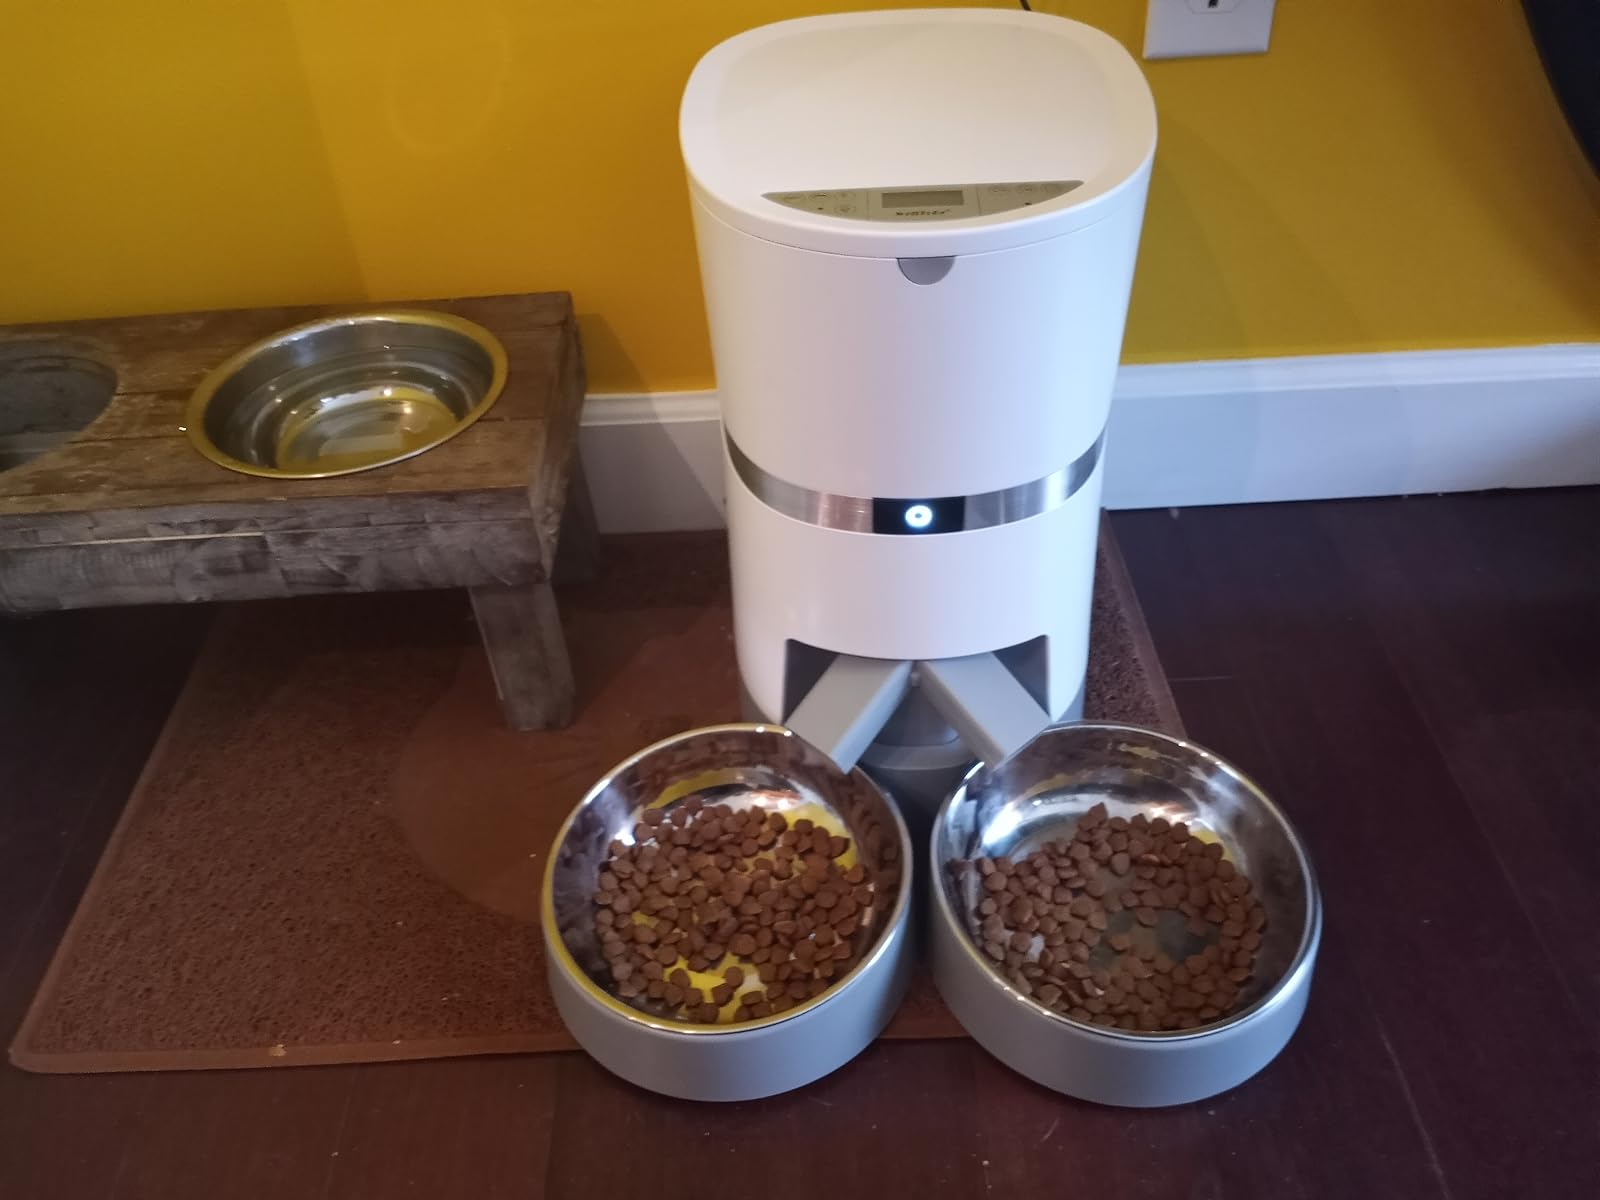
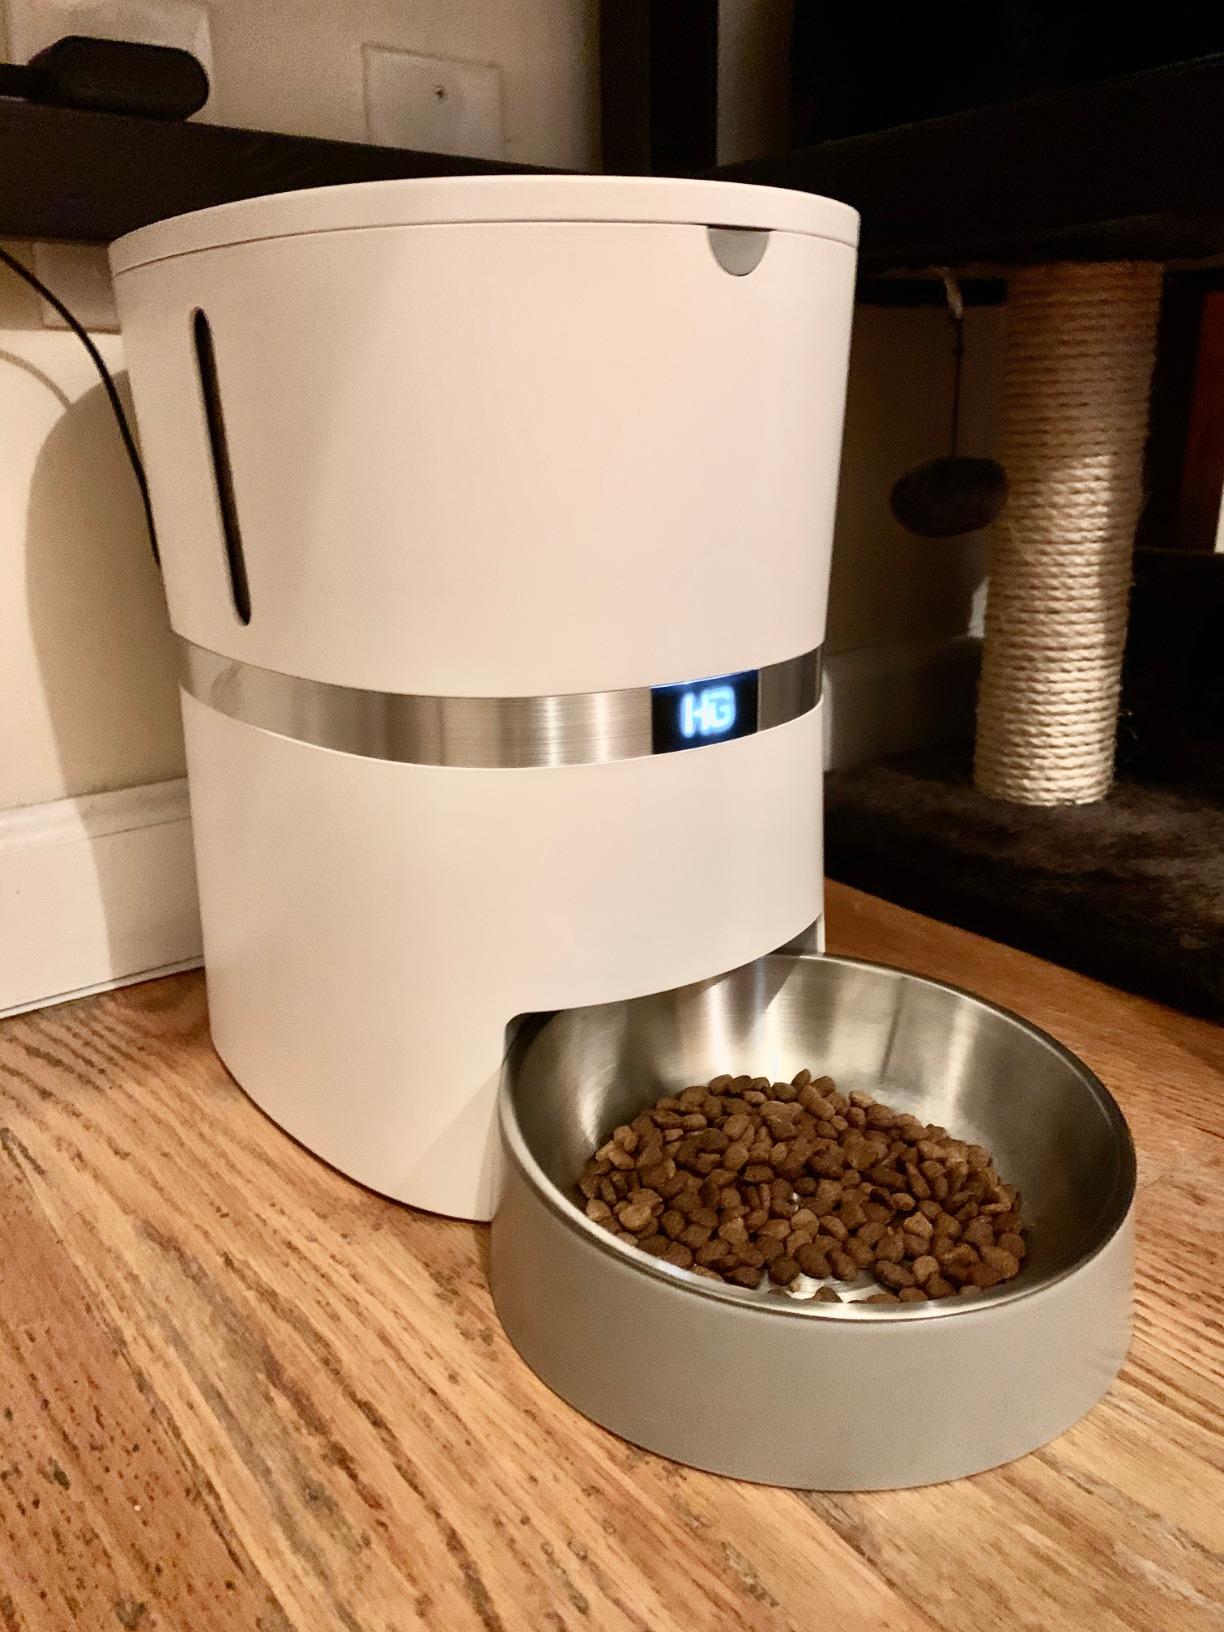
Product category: items_feeder
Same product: no